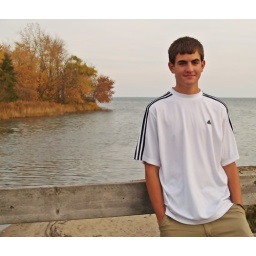
bridge by lake 1 - close up